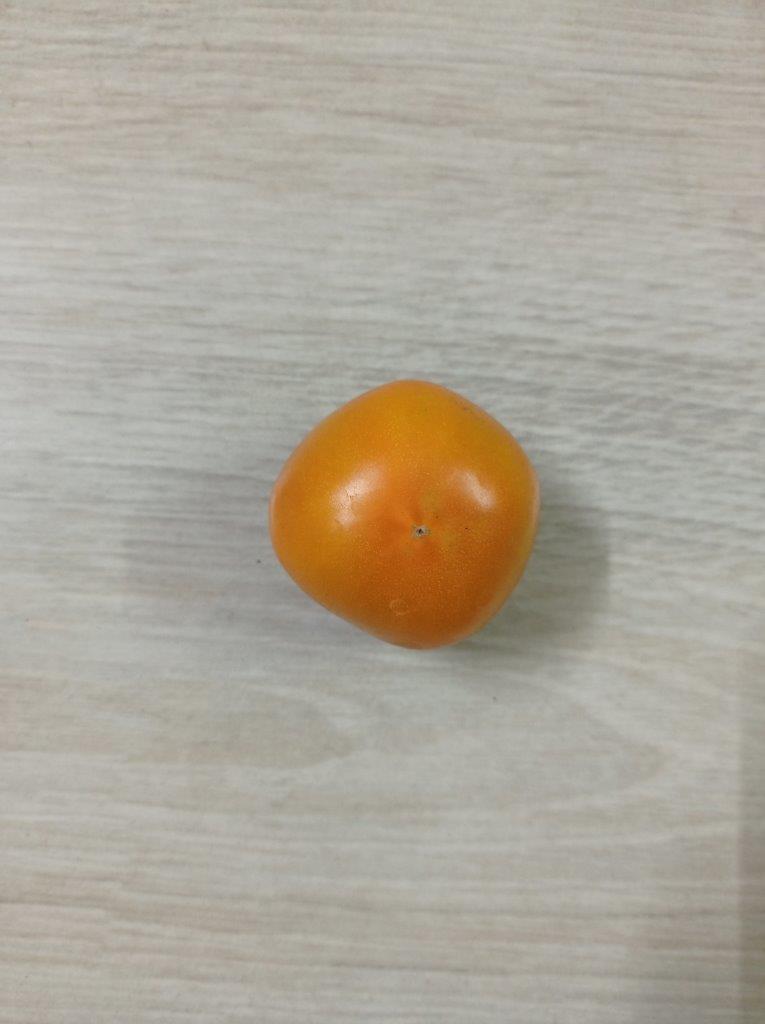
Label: Fresh